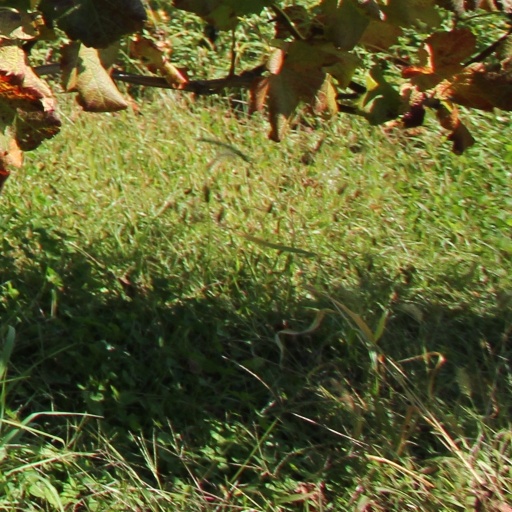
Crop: grape